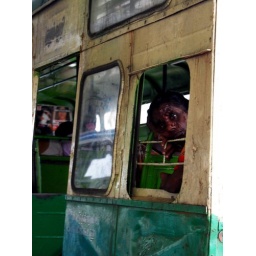
taken in chennai, sad face on a bus